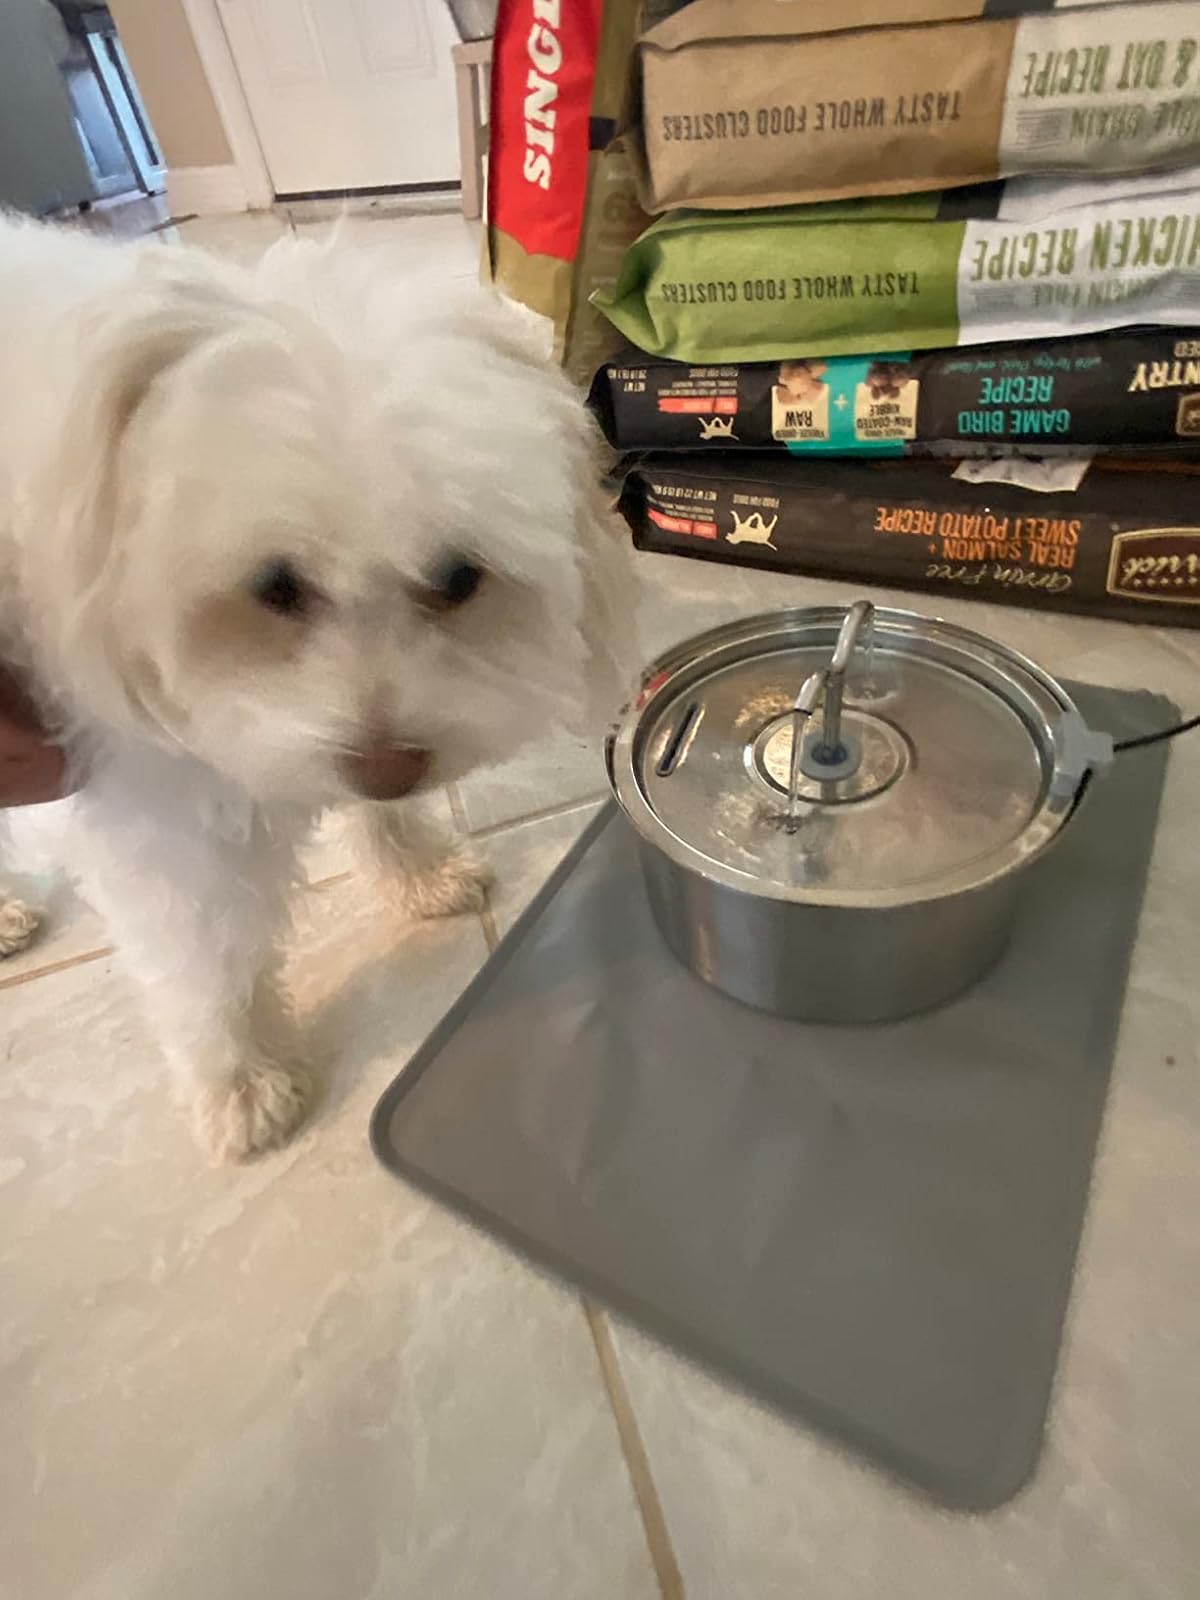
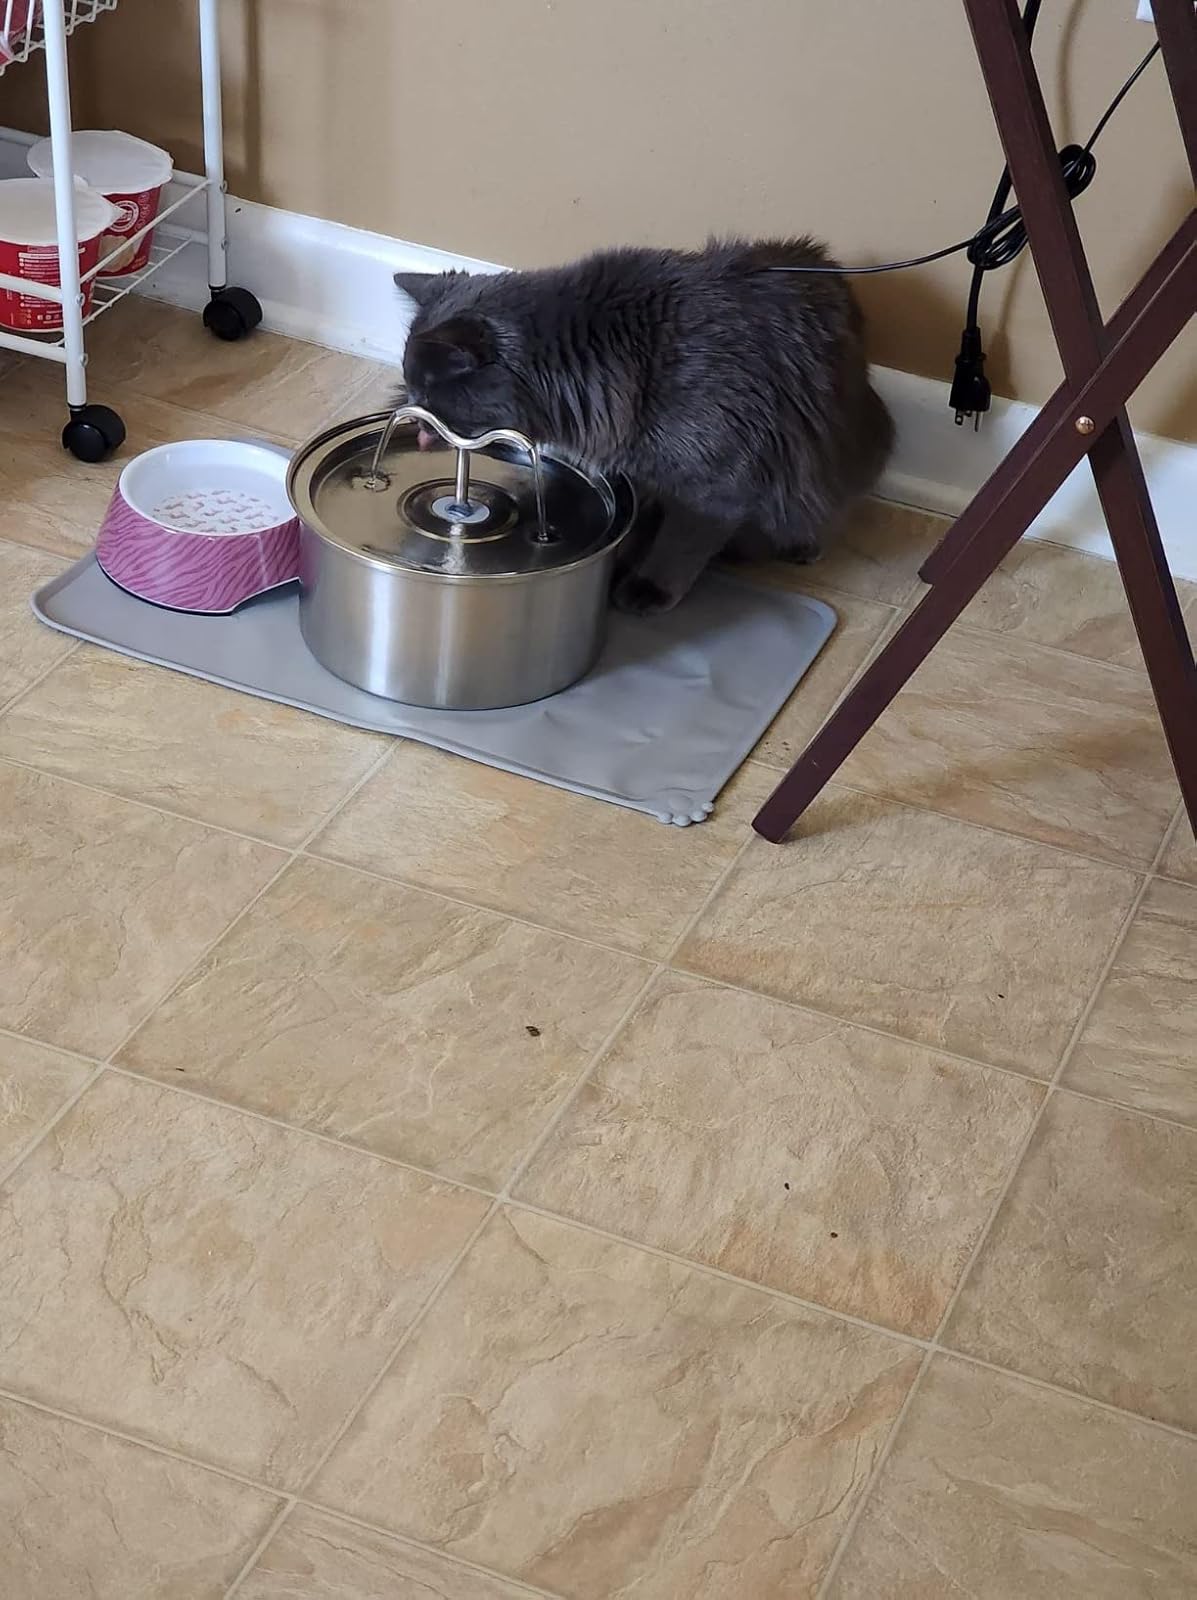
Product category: items_bowl
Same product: yes